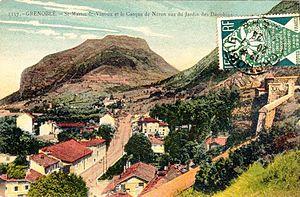
Saint-Martin-le-Vinoux et son vignoble sur le Casque de Néron en 1925
Un coteaux-du-grésivaudan est un vin de pays français produit en Isère dans la vallée du Grésivaudan, essentiellement sur les contreforts est et sud du massif de la Chartreuse.